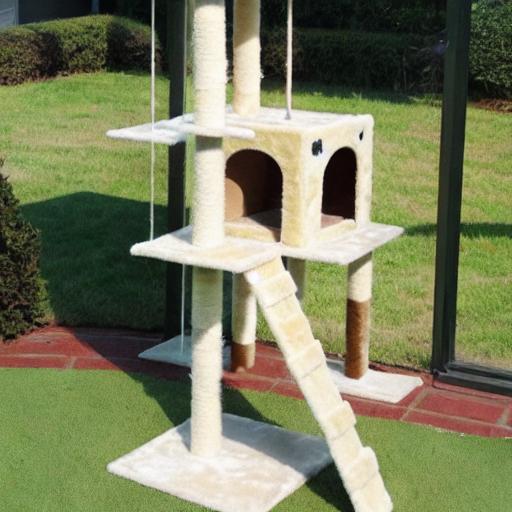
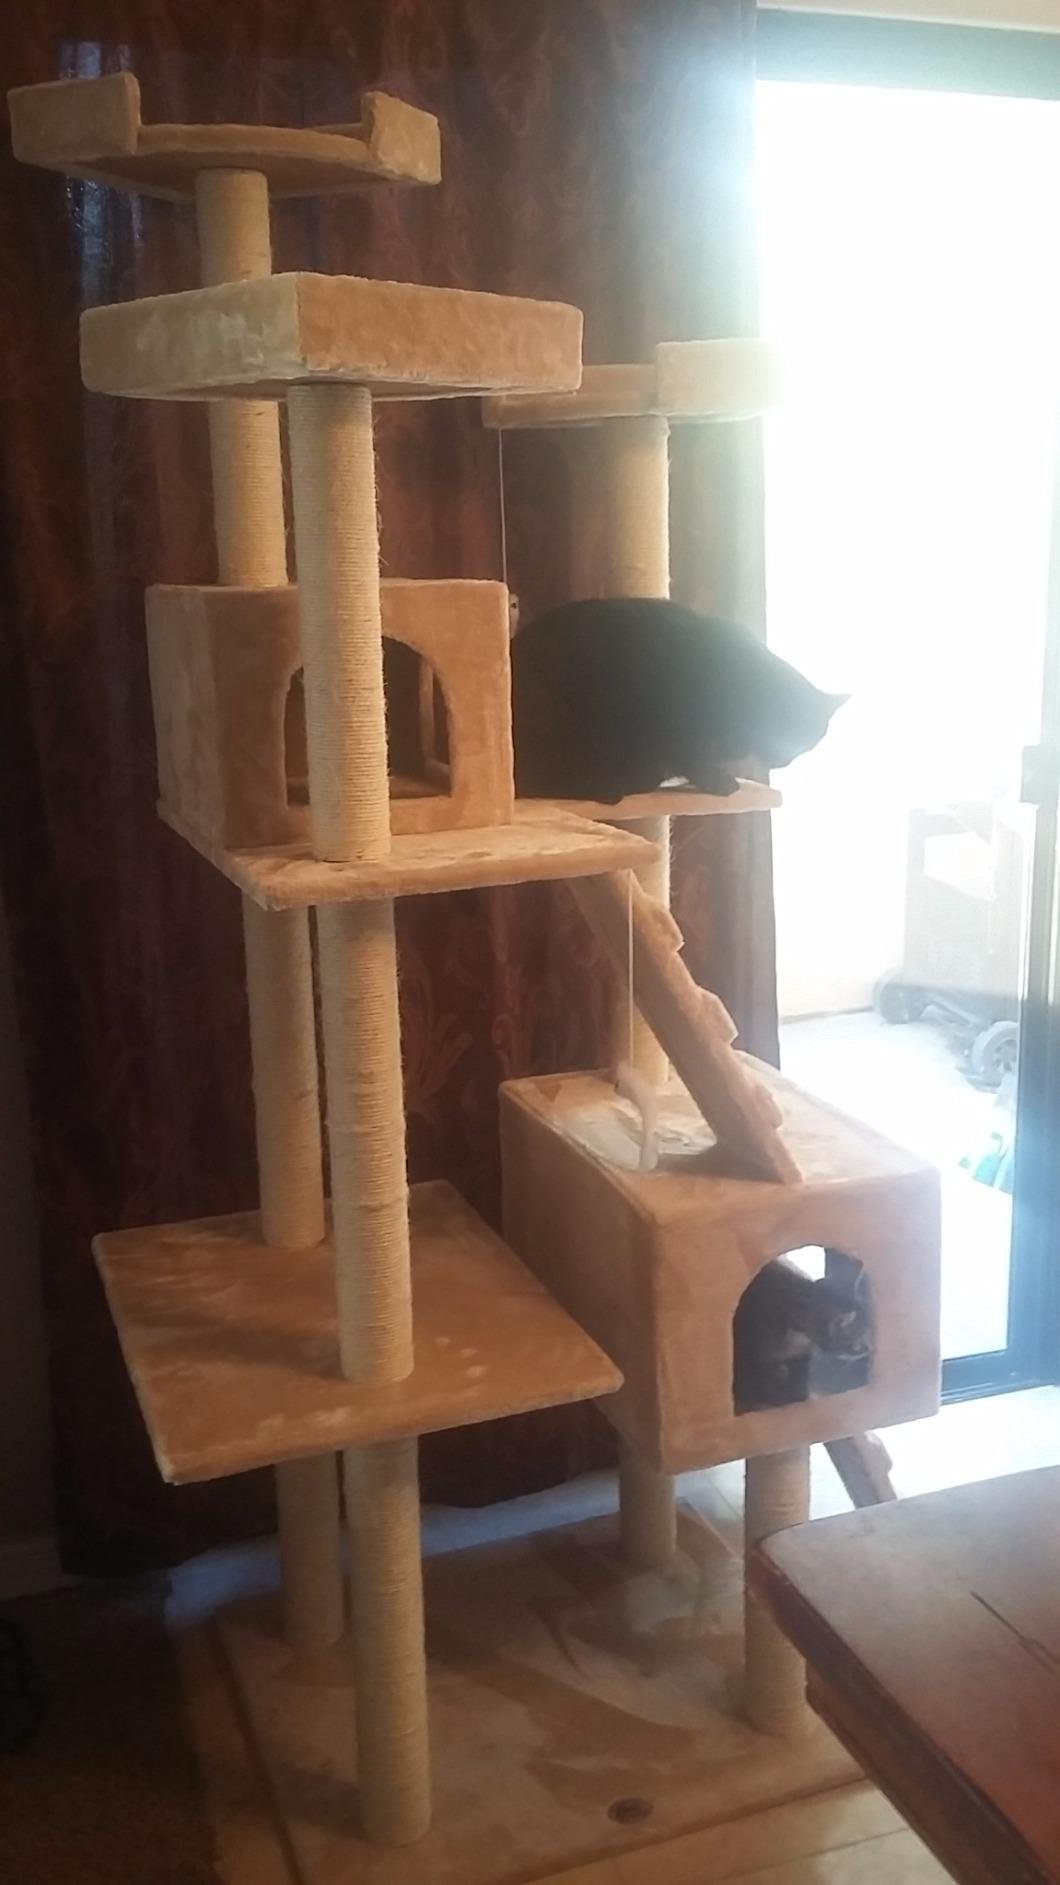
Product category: items_cat tree
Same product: no